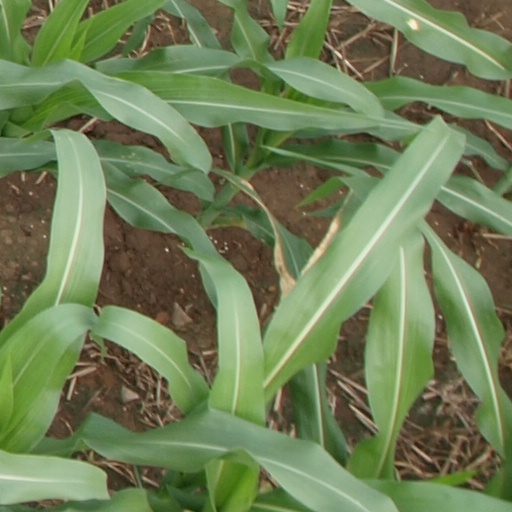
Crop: maize; corn